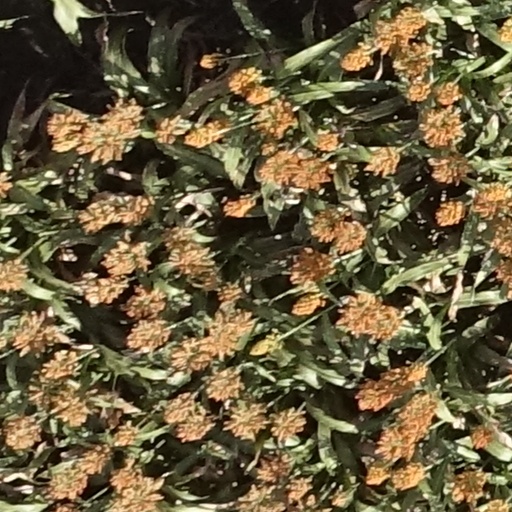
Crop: sorghum